Koichi Wajima

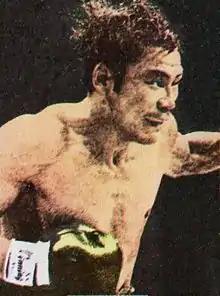
Wajima c. 1973

Koichi Wajima (輪島 功一, born 21 April 1943) is a Japanese former professional boxer who was the undisputed light-middleweight champion. He held the WBA and WBC titles from 1971 and 1974, he regained the titles in January 1975 that included "The Ring" title but lost it right away on June of the same year. He once again won the WBA and "The Ring" title in 1976.